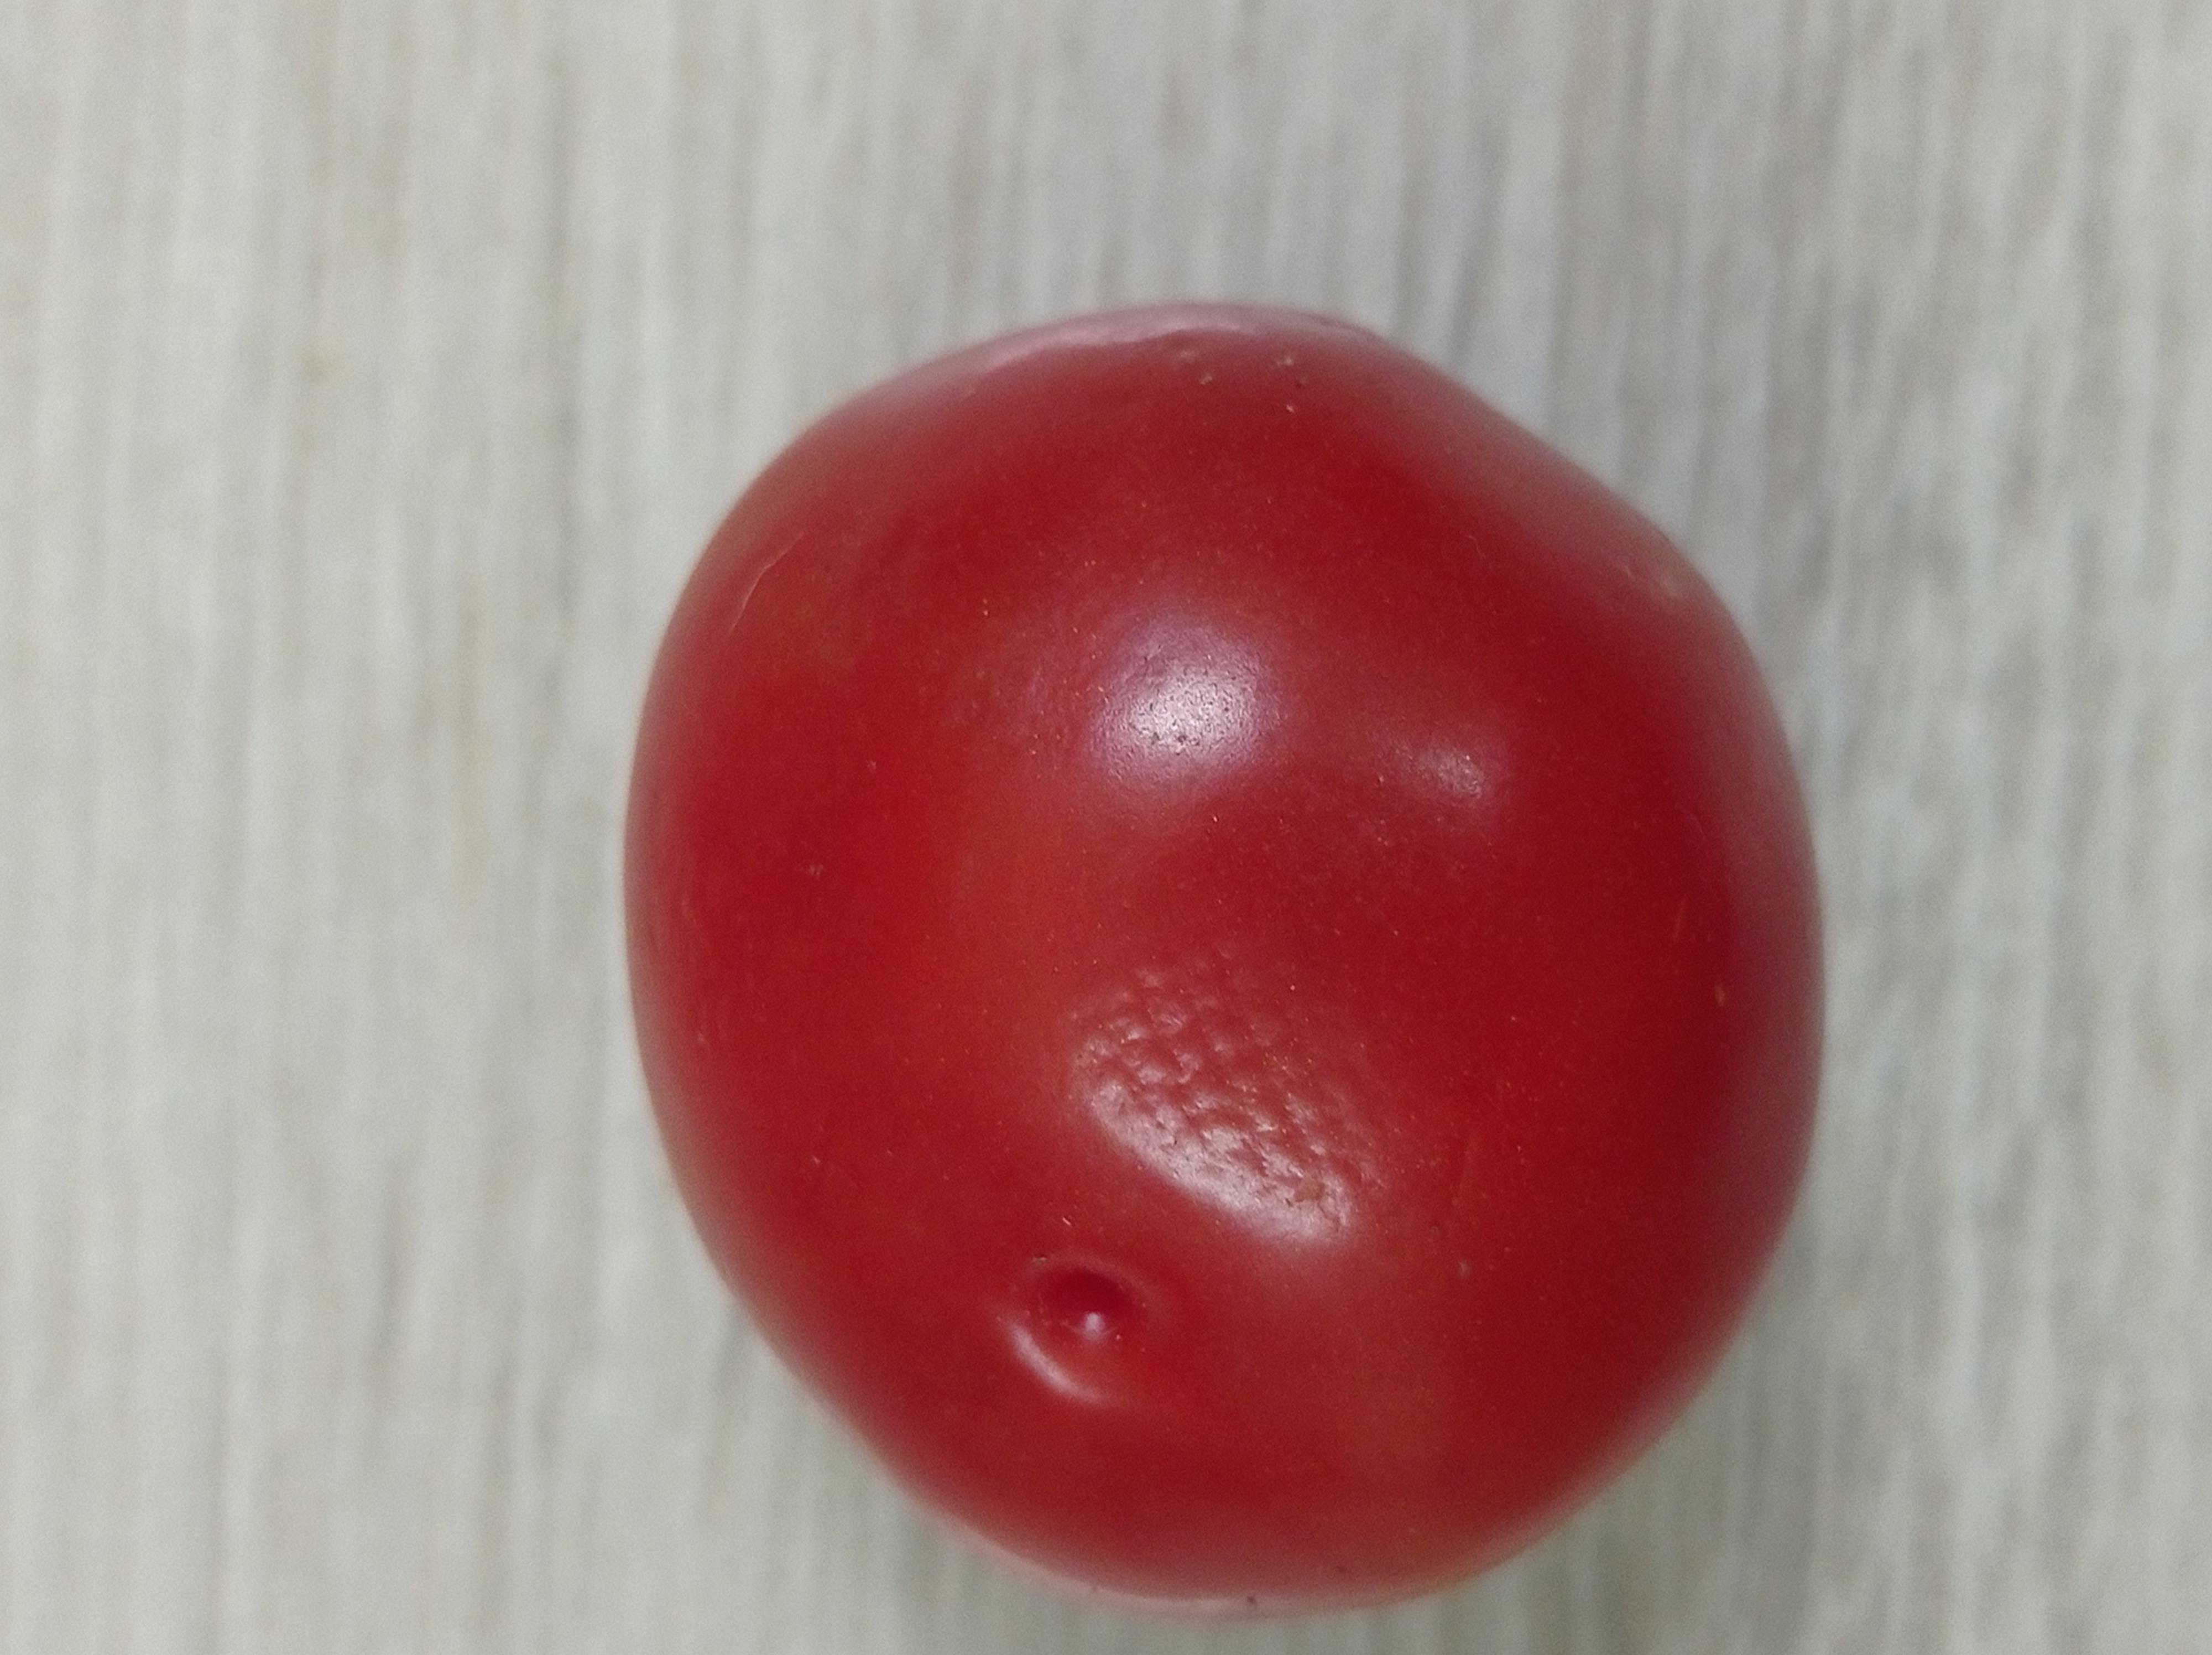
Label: Fresh